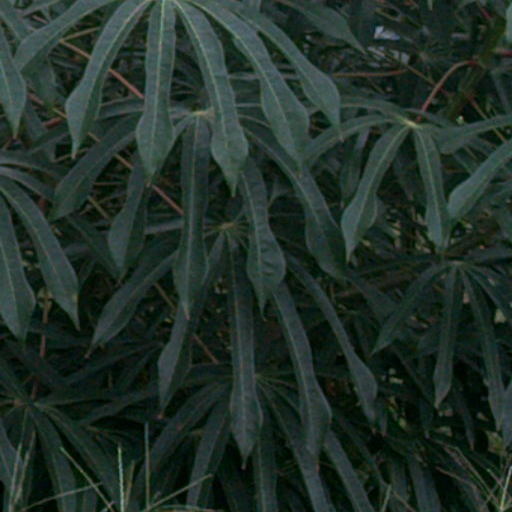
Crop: cassava